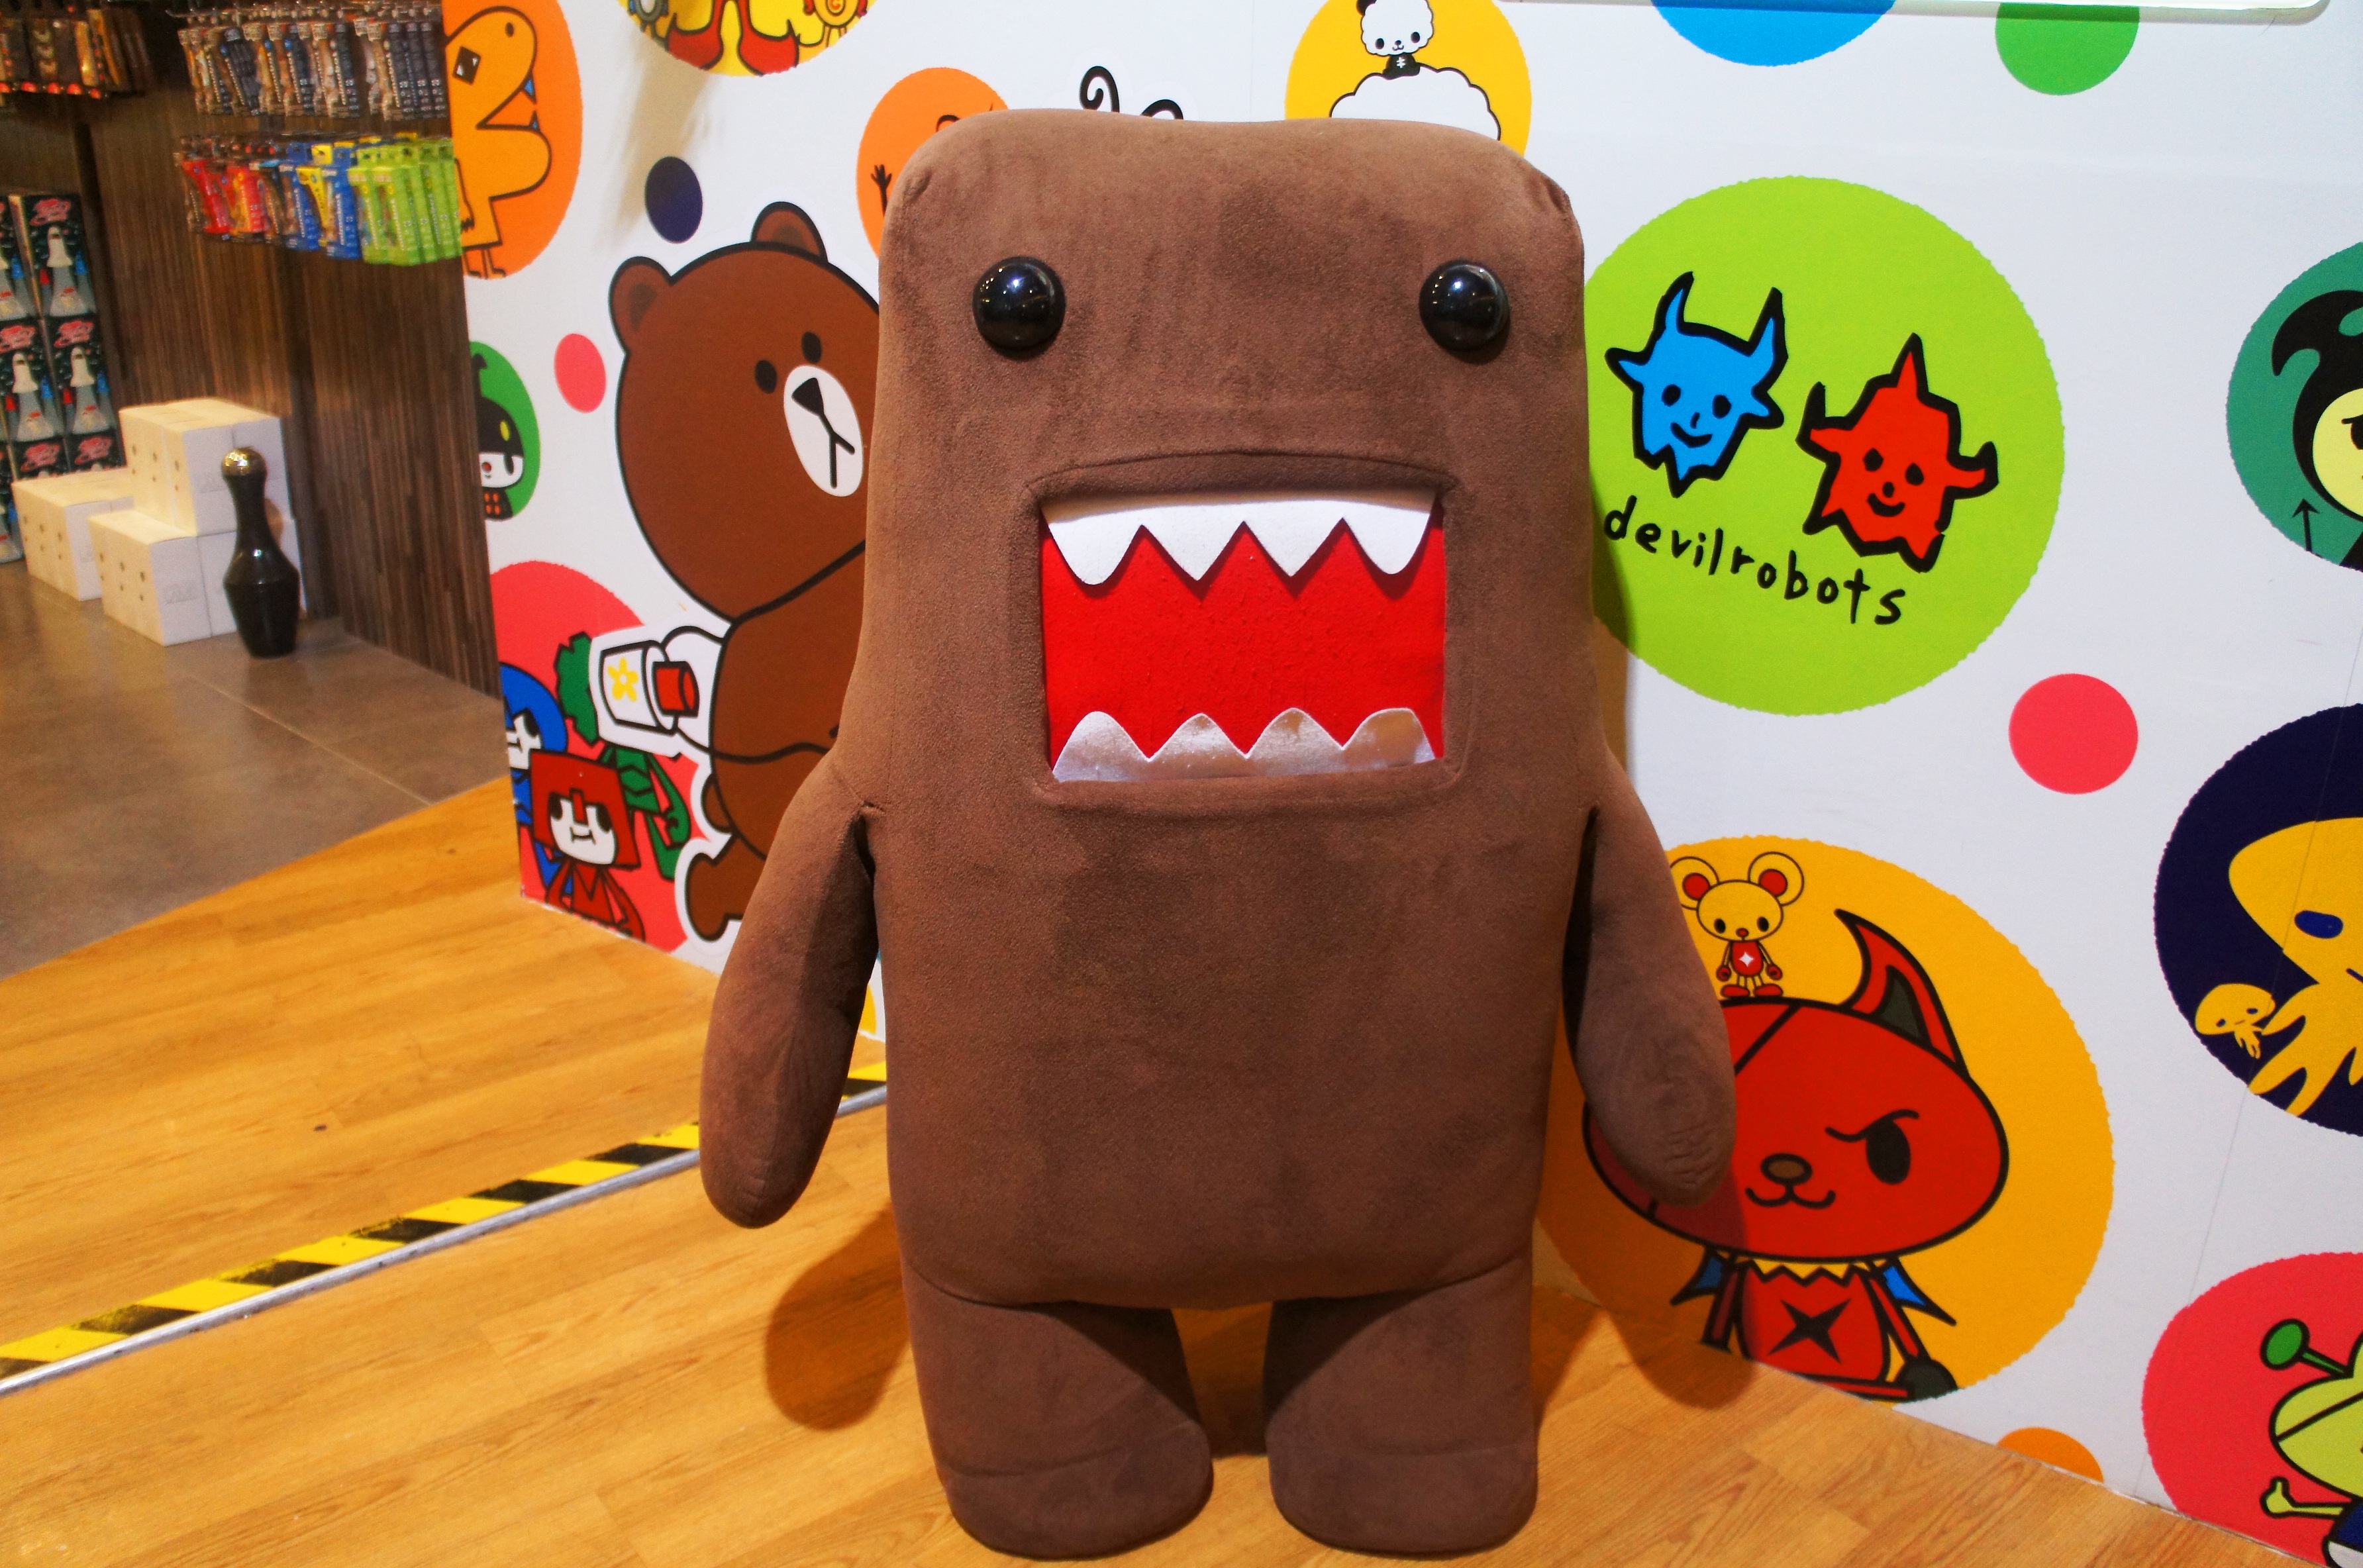
asia, toy, textile, art, illustration, big, plush, mascot, popular, stuffed toy, domokun